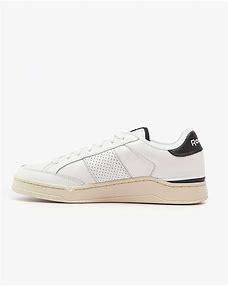
Brand: Reebok
Model: Ad Court